Heroman

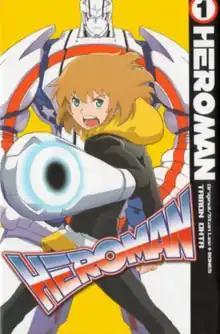
The cover of the "Heroman" manga, Vol. 1

Heroman (stylized as HEROMAN) is a Japanese manga and anime series created by Marvel's Stan Lee and Bones. The manga was published in Square Enix's magazine "Monthly Shōnen Gangan" from August 2009 to October 2011, with its chapters collected in five "tankōbon" volumes. The 26-episode anime television series was broadcast on TV Tokyo from April to September 2010. Lee came up with the series' basic plot, referring to the series and character as "a new hero for the 21st century".